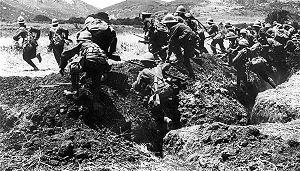
La guerre de tranchées est une forme de guerre où les combattants s'abritent dans des lignes fortifiées, largement constituées de tranchées, dans lesquelles les soldats sont relativement protégés des armes légères et de l'artillerie. C'est devenu une expression familière pour désigner la guerre de positions, une paralysie du conflit et l'épuisement progressif des forces opposées.